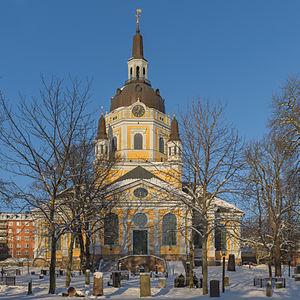
L'église Catherine est l'une des principales églises de la ville de Stockholm. Elle doit son nom à la princesse Catherine de Suède, demi-sœur du roi Gustave Adolphe et mère du roi Charles X Gustave, lequel est à l'origine de la construction du sanctuaire.